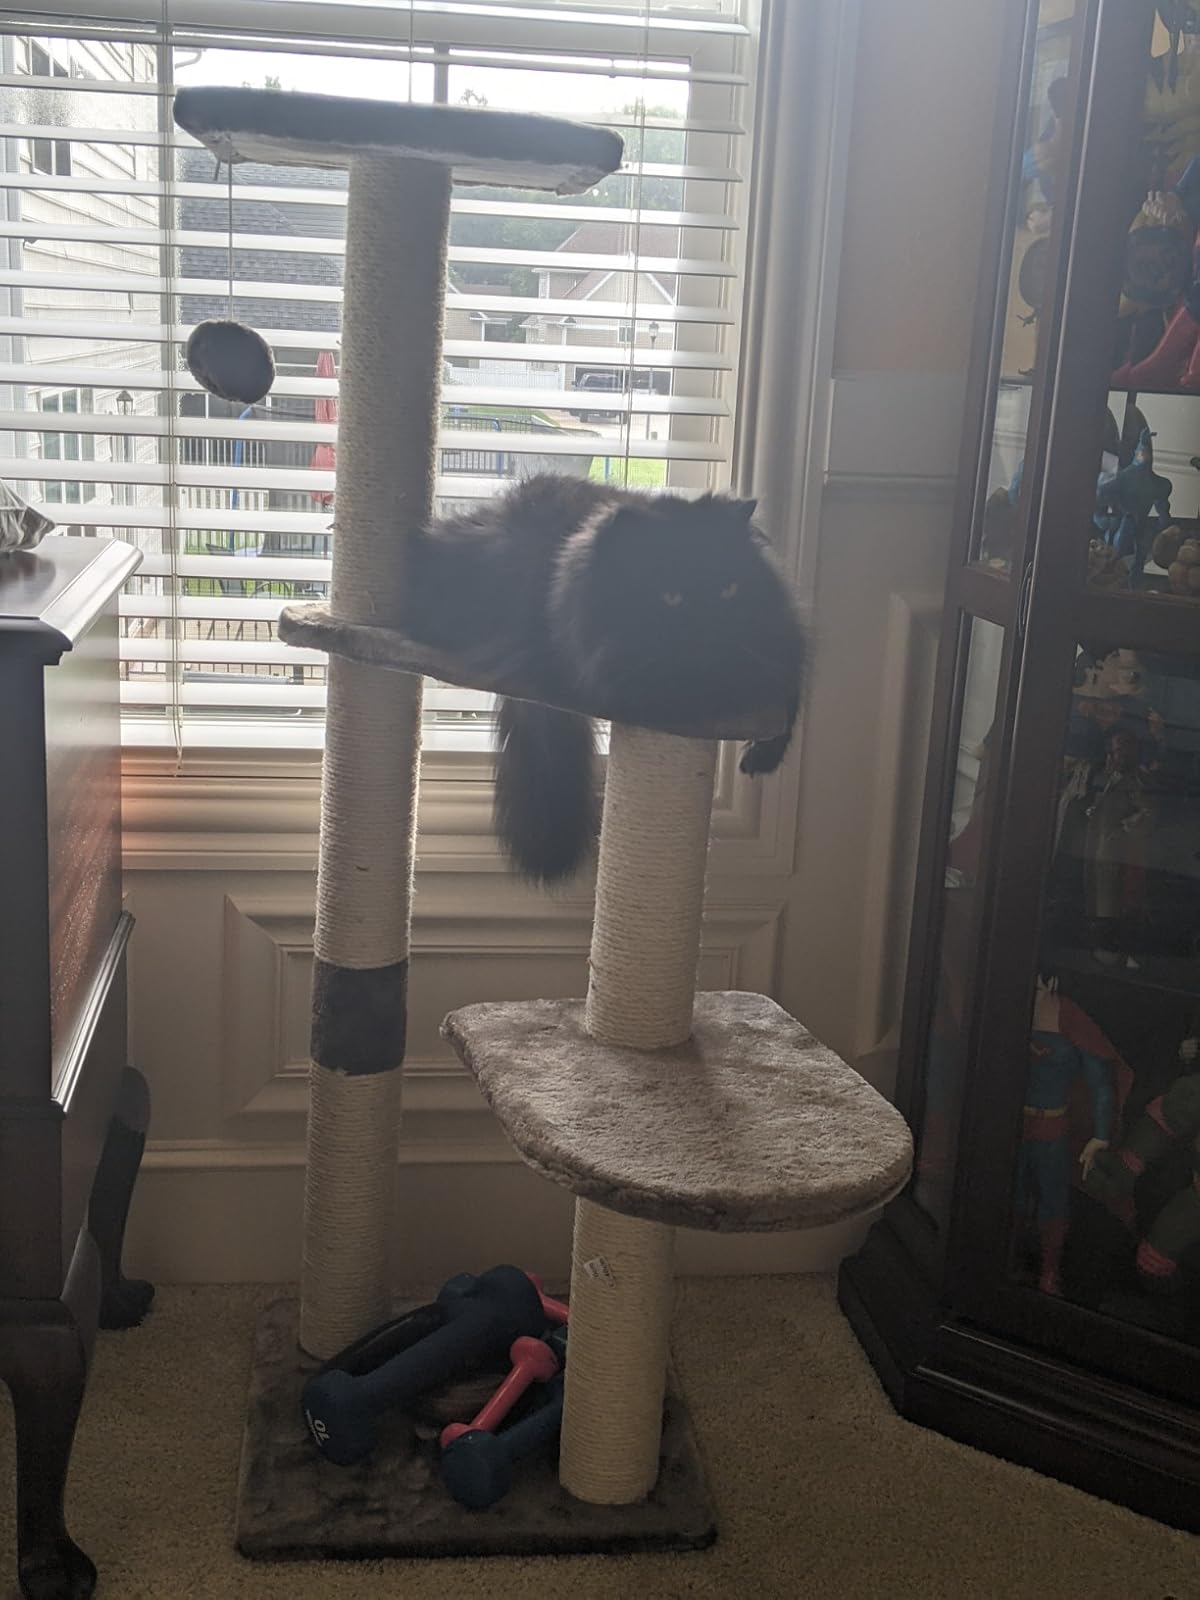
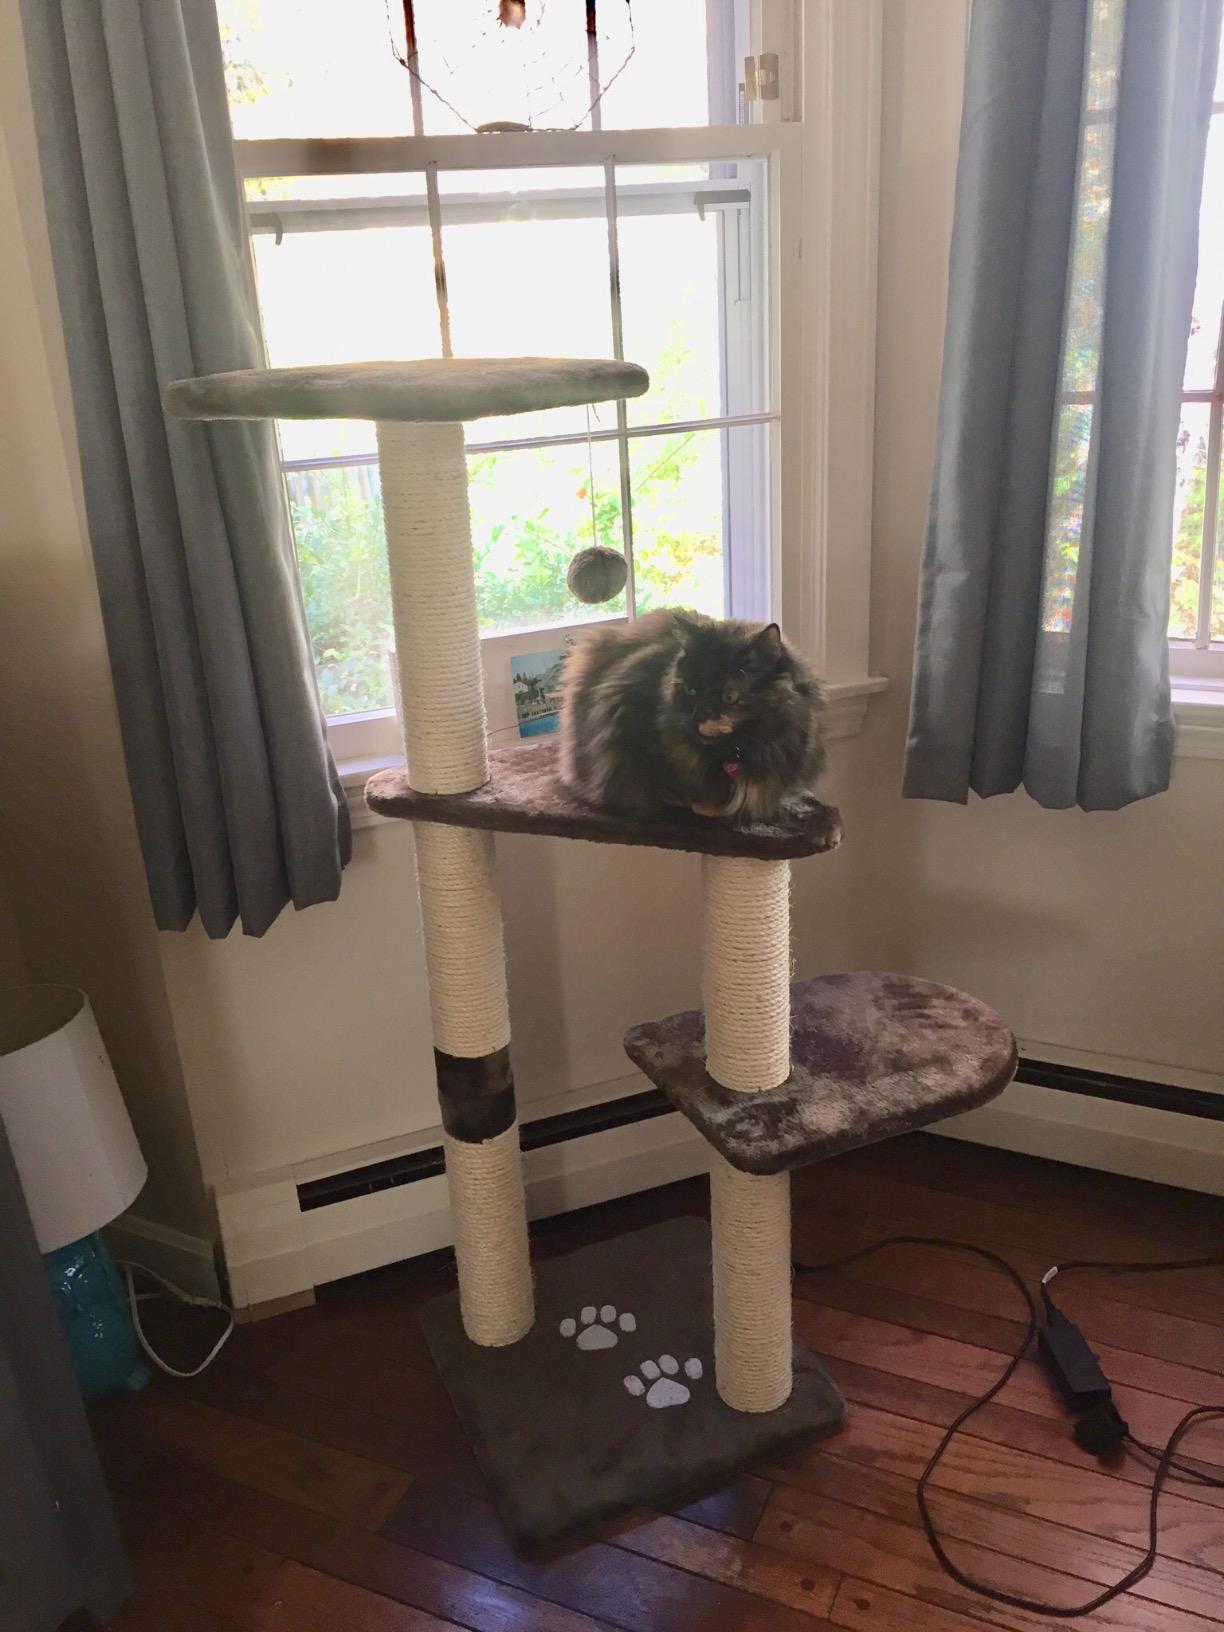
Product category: items_cat tree
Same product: yes